Muthiah Bhagavatar

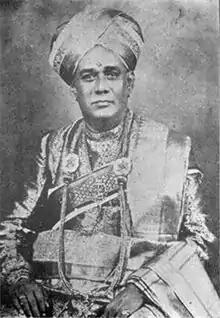

Harikesanallur Muthiah Bhagavatar (15 November 1877 – 30 June 1945), commonly known as Muthiah Bhagavatar, is one of Carnatic classical music's famous twentieth-century composers. He also created about 20 "ragas".